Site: brandenburg
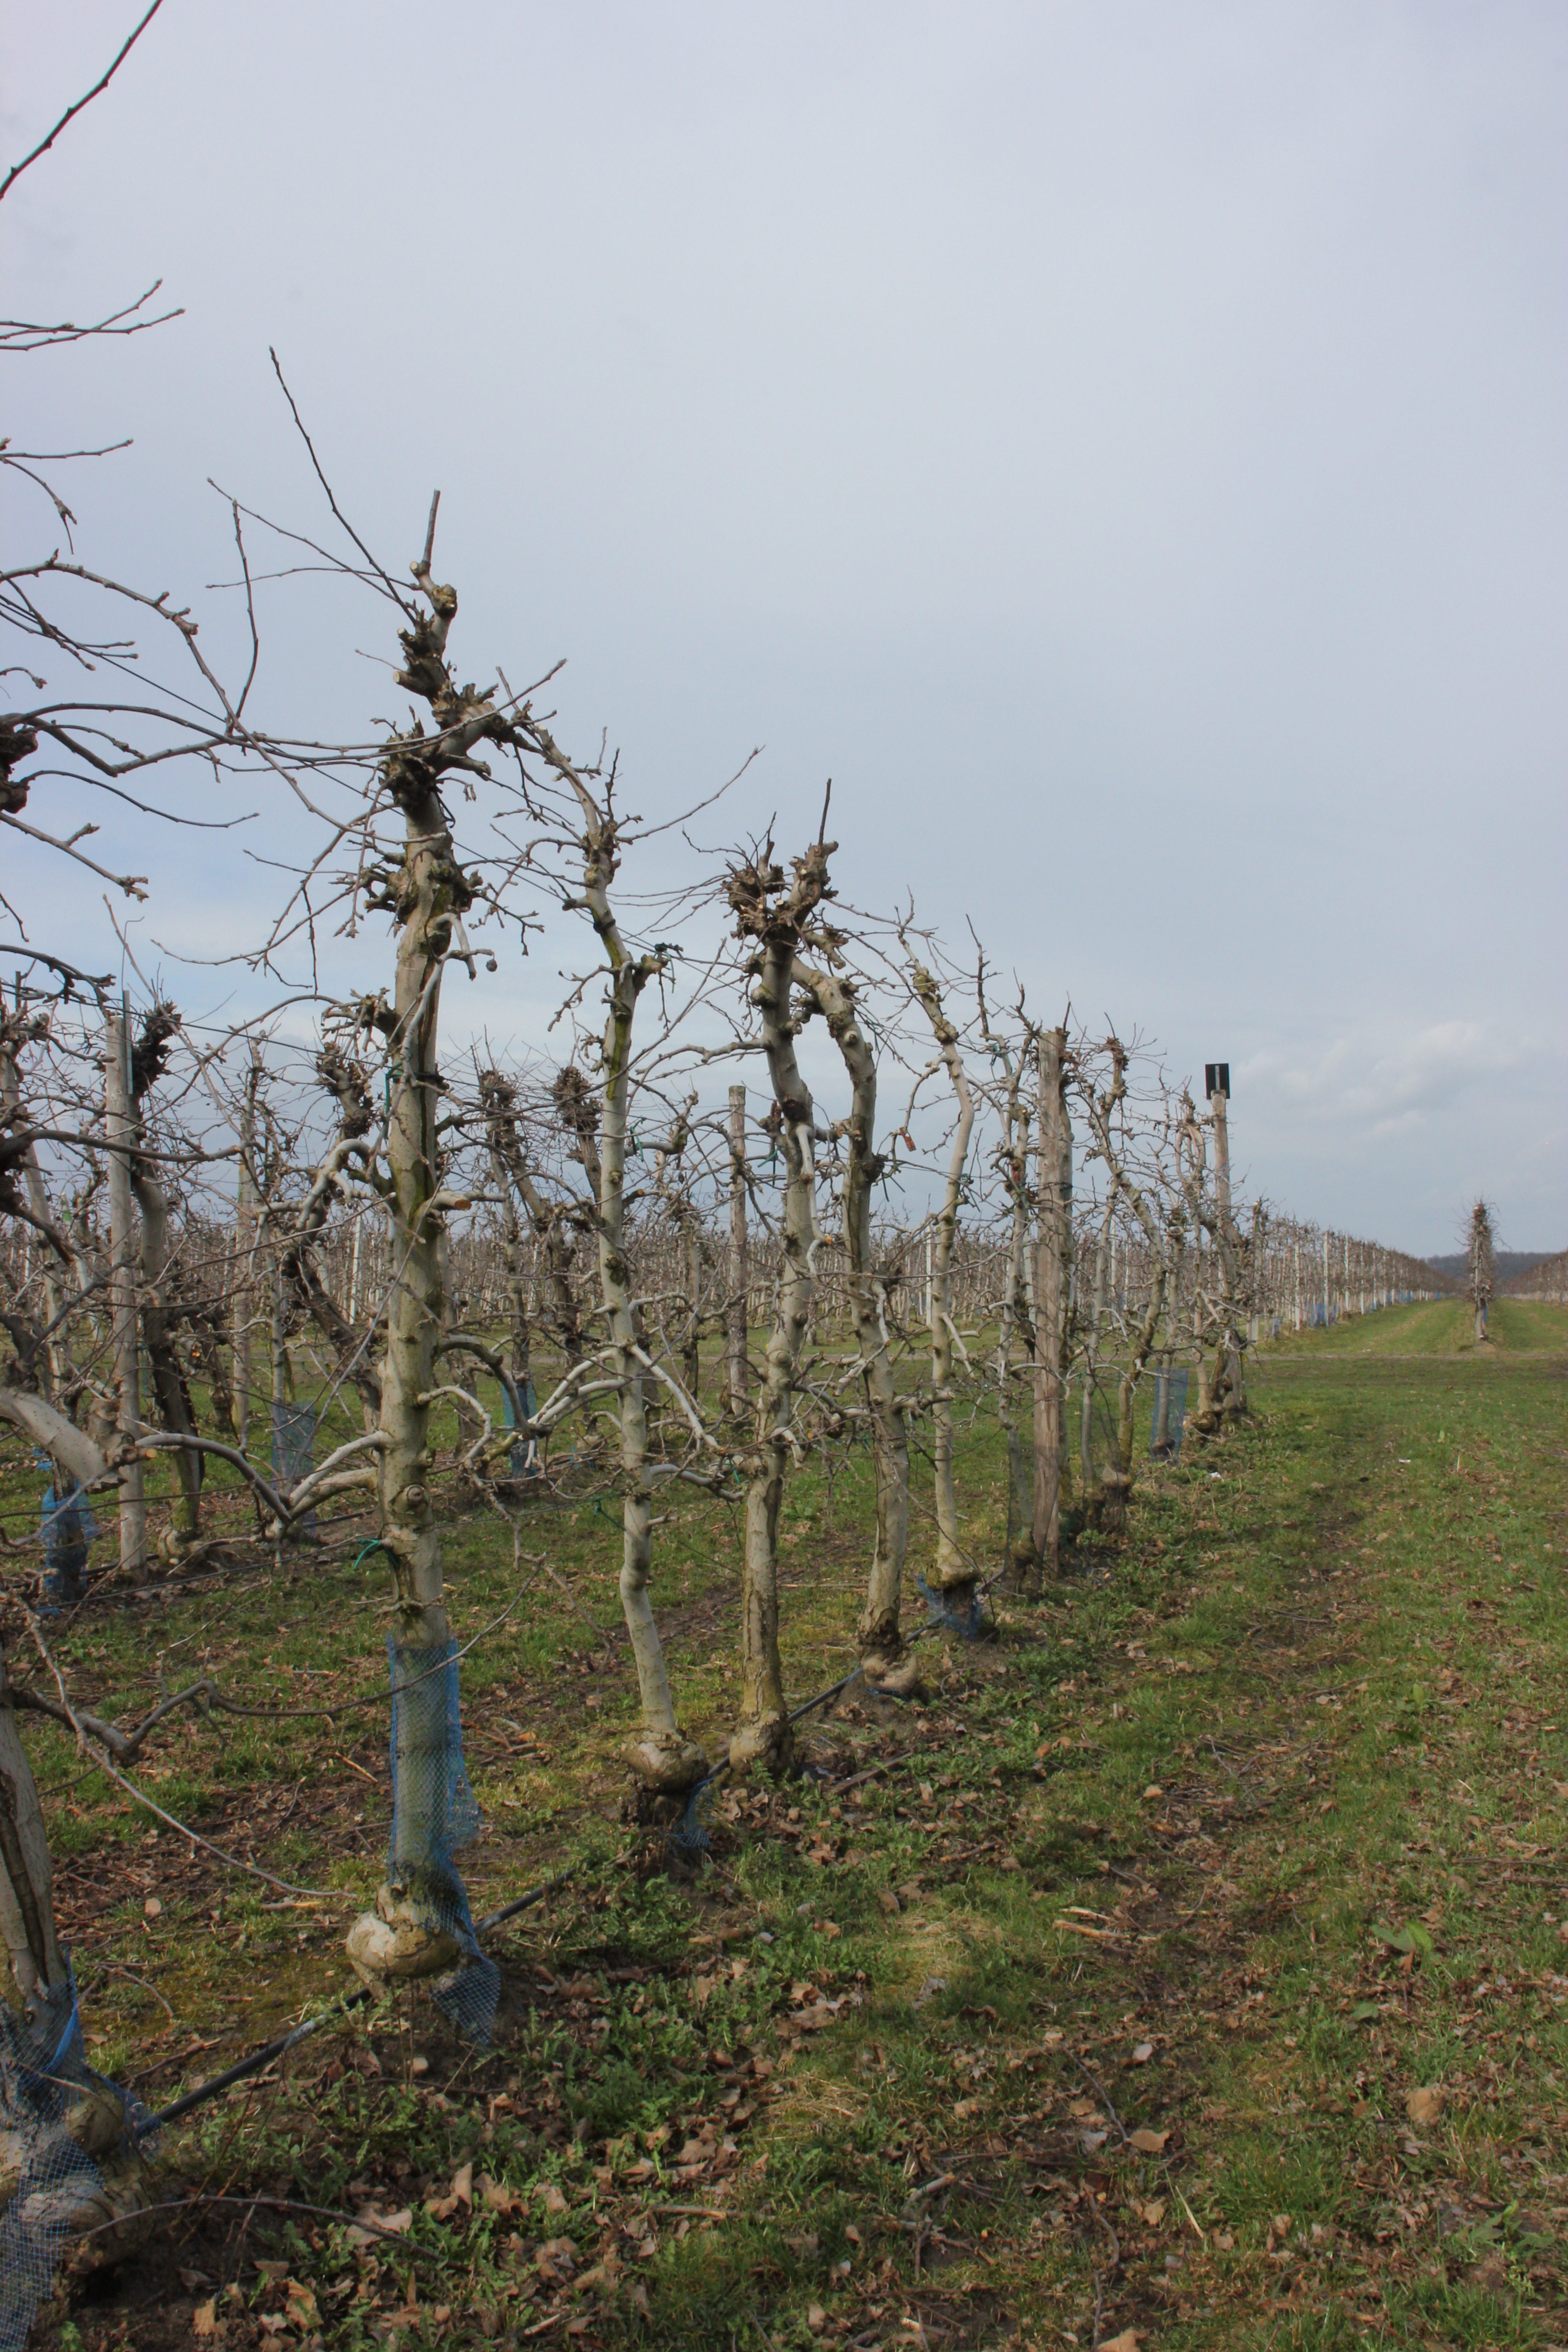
Growth stage (BBCH 01): Bud development